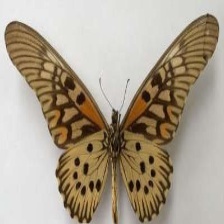
Species: AFRICAN GIANT SWALLOWTAIL